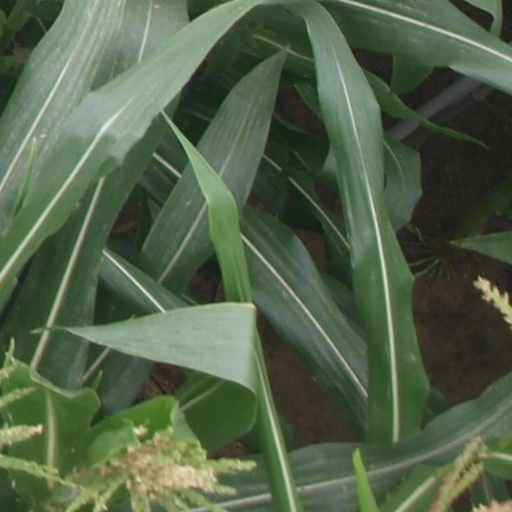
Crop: maize; corn